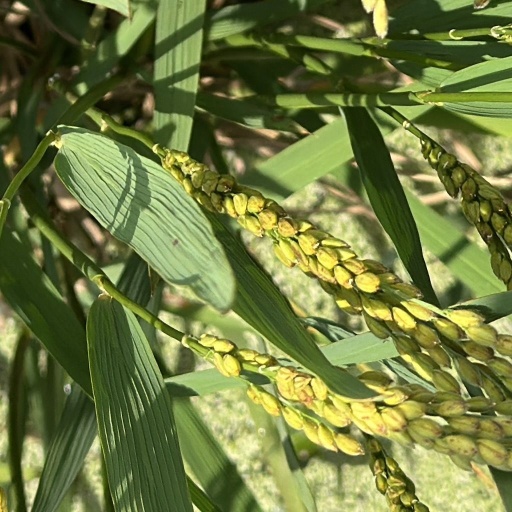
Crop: rice